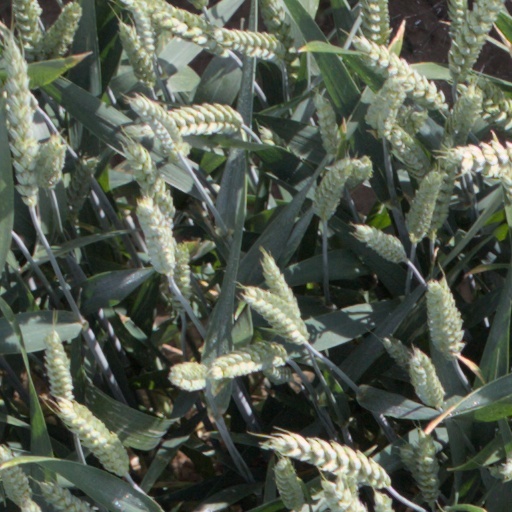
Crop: wheat